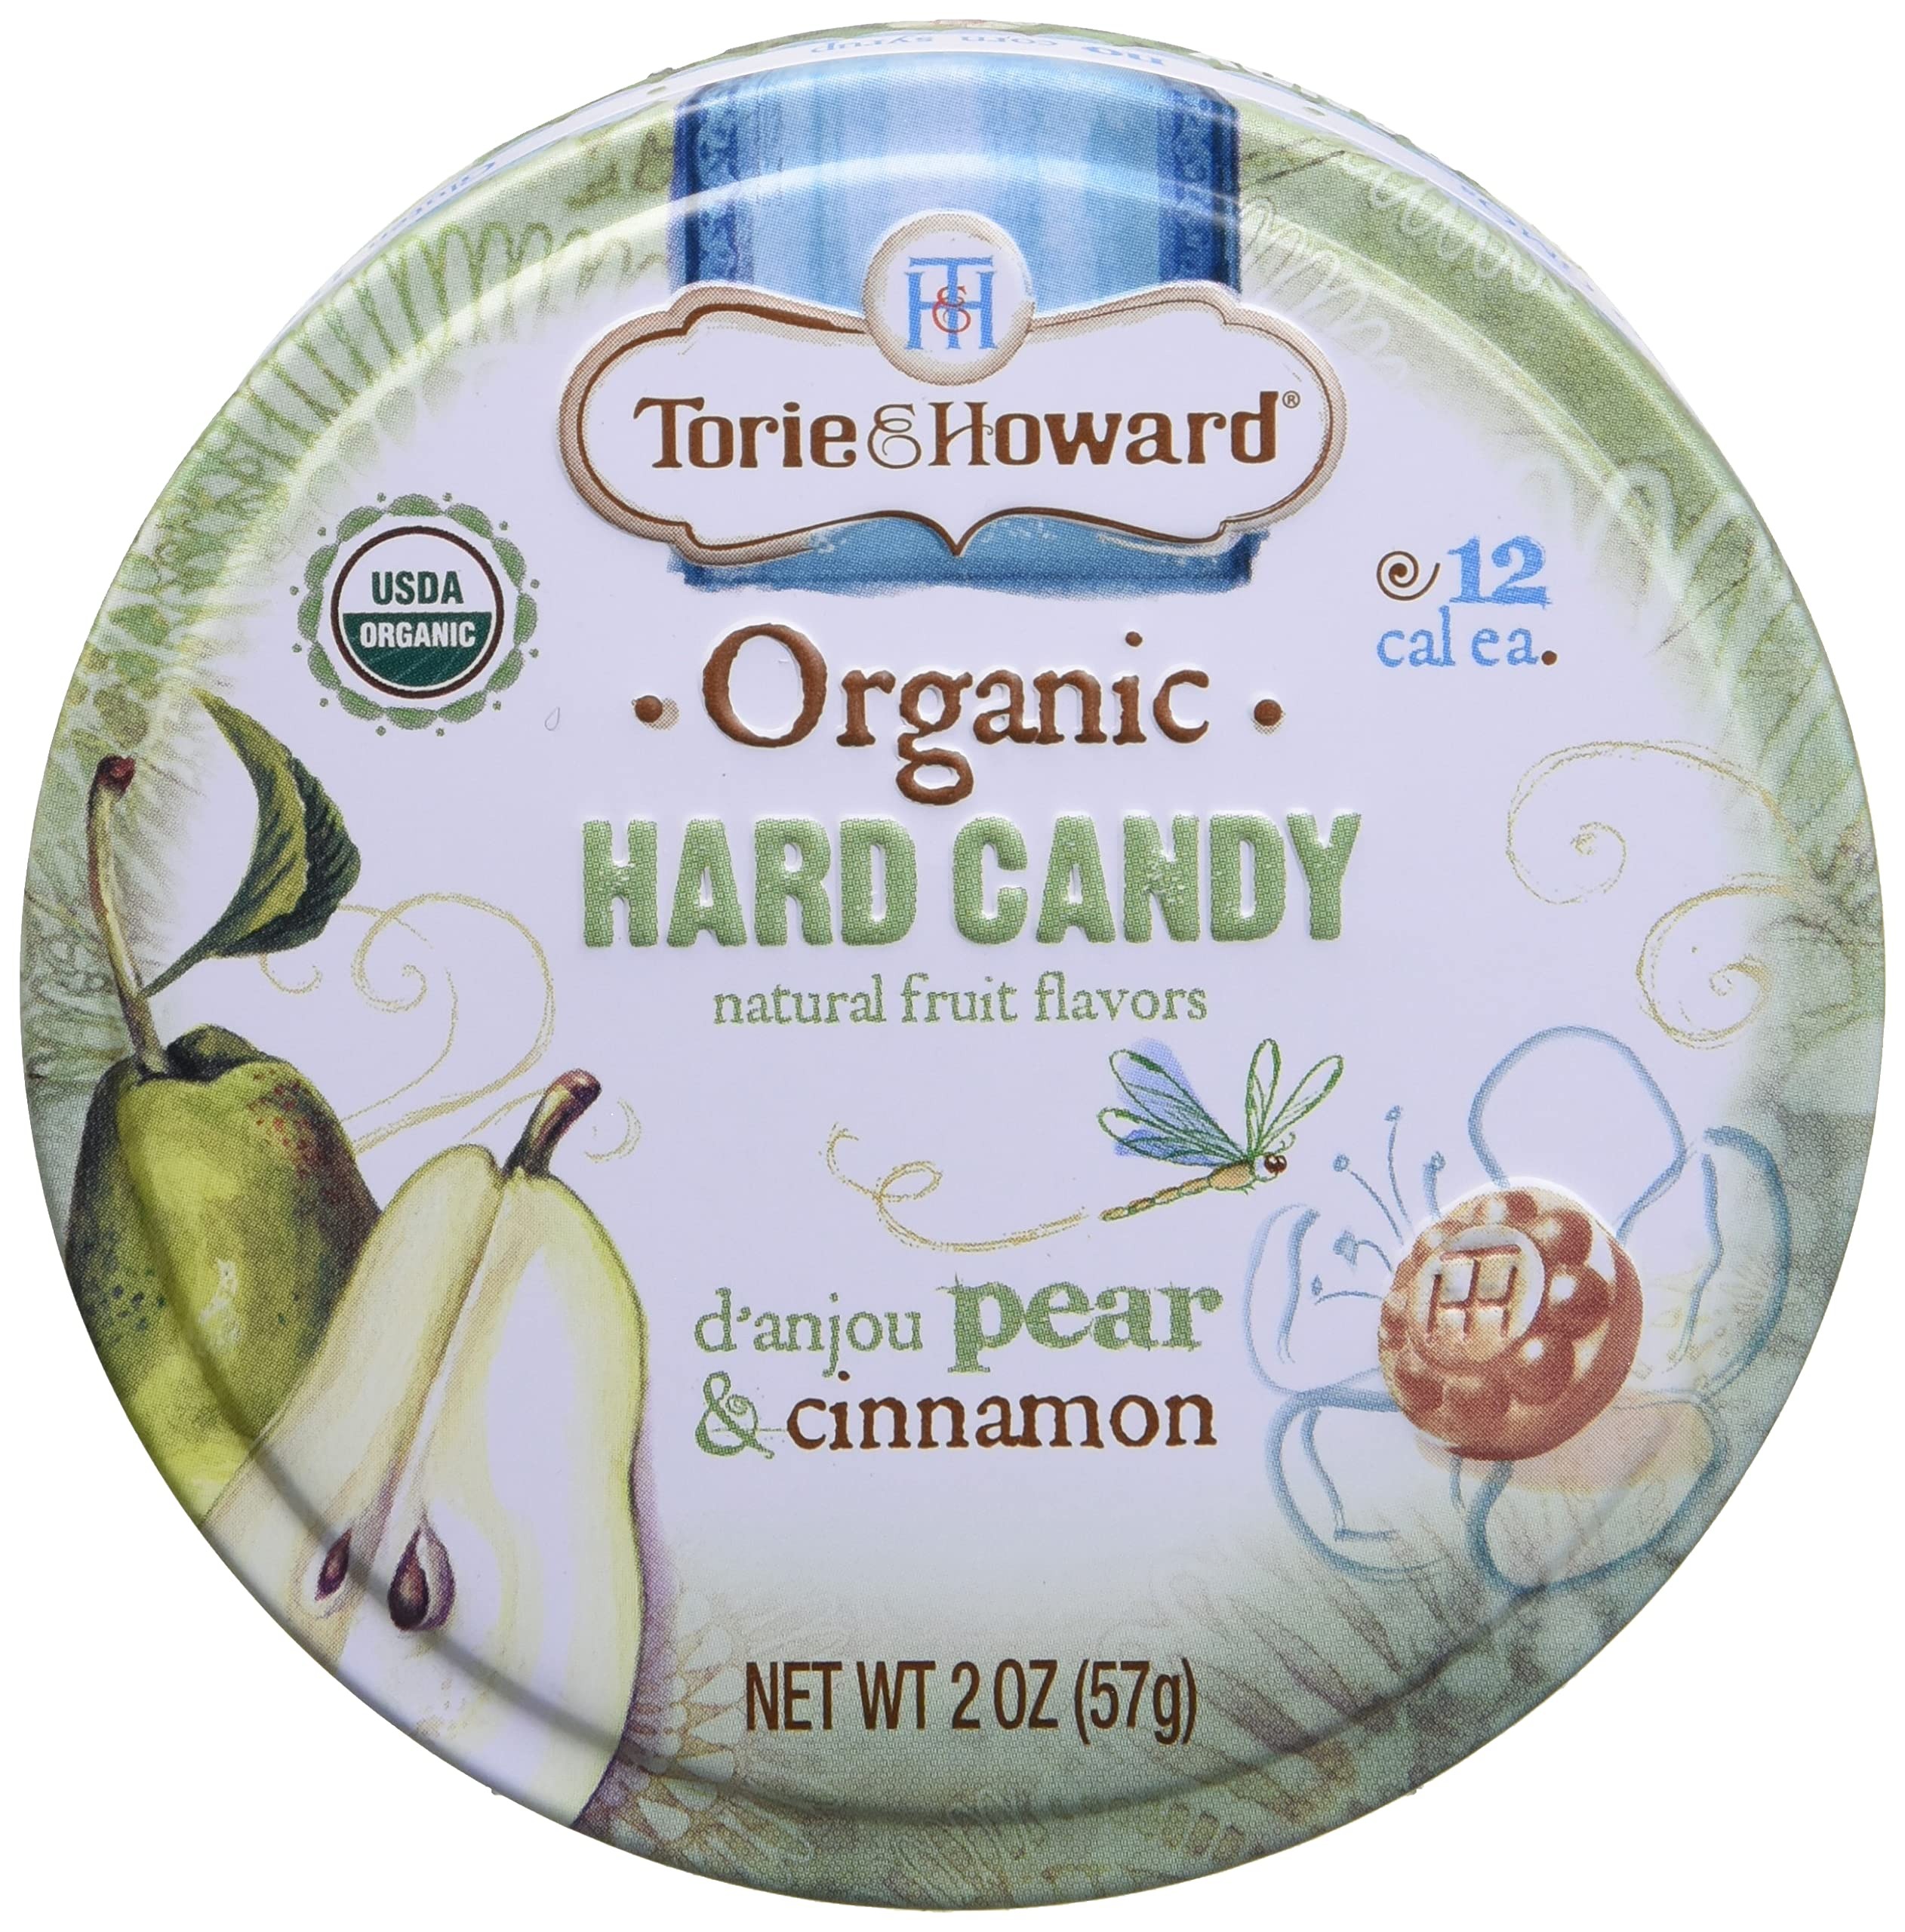
Item Name: Torrie & Howard Pear/Cinn Hrdcdy (8x2OZ )
Value: 16.0
Unit: Ounce

Price: 9.6